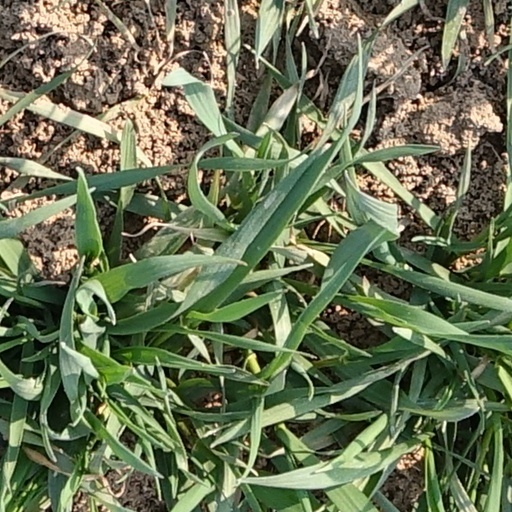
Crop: wheat